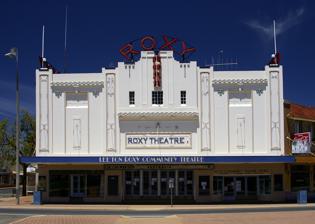
Building: Roxy Community Theatre
Country: Australia
Year built: 1930
Roxy Community Theatre The Roxy Roxy Community Theatre Former names Roxy Theatre Location 114-118 Pine Avenue, Leeton , Leeton Shire , New South Wales , Australia Coordinates 34°33′07″S 146°24′19″E / 34.551953°S 146.40516°E / -34.551953; 146.40516 Type Civic/Movie theatre Capacity 880 Construction Built 1929–1930 Opened 7 April 1930 Expanded 1933 Website roxyleeton .com .au Building Building details General information Architectural style Art Deco / Art Nouveau /Spanish Mission Design and construction Architect(s) Kaberry and Chard New South Wales Heritage Register Official name Roxy Community Theatre; Roxy Theatre; Big Red Type State heritage (built) Designated 24 February 2006 Reference no. 1747 Type Cinema Category Recreation and Entertainment Builders W. H. Hones for George Conson The Roxy Community Theatre is a heritage-listed cinema , live theatre, theatre, concert venue and meeting venue located at 114-118 Pine Avenue, Leeton in the Leeton Shire local government area of New South Wales , Australia. It was designed by Kaberry and Chard architects in the Art Deco / Art Nouveau /Spanish Mission style and built from 1929 to 1930 by W. H. Hones for George Conson. It is also known as Roxy Theatre and Big Red . The property is owned by Leeton Shire Council. It was added to the New South Wales State Heritage Register on 24 February 2006. History The Roxy opened 7 April 1930 and was built for Riverina Theatre entrepreneur George Conson. The architects for the theatre were the noted firm of Kaberry and Chard. The popularity of the Roxy as a theatre name, imported from America's most famous movie theatre, reflects the importance and worldwide influence of movies and the glamorous American lifestyle depicted in Hollywood films, embraced by Australian society during the 1920s and 1930s inter-war period. The original Roxy Theatre , built in New York in 1927, was the world's largest showcase cinema from this era of theatrical movie palaces. It was established by and named after the master cinema showman himself, Samuel "Roxy" Rothapfel . "Roxy" as a name thus became synonymous with showmanship and dramatic cinema palaces from the boom time era of movies, wherever American cinema, Pop culture, and the theatrical American movie lifestyle became influential, admired and replicated. The theatre was built by Mr W. H. Jones (sometimes J. H. Jones), with a seating capacity of 1091 on two levels. The Roxy was built in a modified Spanish Mission Style, with large red neon signs that were visible from a great distance at night, owing to the theatre's location on top of a hill. As a result, the Roxy was nick-named "Big Red" . These lights were installed in 1933 when a full sized concert stage was constructed to mark its official opening. Australia's celebrated soprano singer, Miss Gladys Moncrieff OBE , was engaged to sing in October 1933, as part of these opening celebrations. In 1977 the theatre's future was threatened with redevelopment. A meeting was called on 2 June 1977 by the Leeton and District Community Advancement Fund where the theatre's future was discussed including unanimously agreeing that the theatre should be retained as a Civic type building and also should be saved as a picture theatre. On 23 June 1977 the matter on the theatre was discussed further at the Leeton and District Community Advancement Fund's Annual General meeting with extensive investigations made and convinced of the buildings soundness and viability. The theatre was purchased by the community after a massive fund raising drive. $27,000 was raised by the Save The Roxy Committee and it was purchased for $75,000. Ownership was vested in Leeton Shire Council. The theatre was progressively upgraded to provide a larger stage area and new dressing rooms, with a present seating capacity of 880 people (414 downstairs and 474 in the upstairs lounge area). It is run by a small part-time staff and a voluntary management committee. In addition to showing regular films, the Roxy is now the venue for eisteddfods, discos, high school speech nights and the musical society's annual production. It has been restored to its original 1930s style. Description The Roxy is a fine example of an Inter-war cinema designed in a modified Art Deco architectural style with Art Nouveau and Spanish Mission elements. The building is constructed of brick walls, with the primary facade rendered, the roof clad in corrugated iron and timber floors. The theatre has a full size concert stage with the original two levels of seating, a foyer and ticket box area and an integrated shop at the west side. Large red neon lettering for "Roxy" is mounted above the roof parapet in three directions, plus extensive neon lighting on the front facade. Condition As at 18 May 2005, the theatre is in good condition, although some maintenance required. Heritage Council funding for conservation works to the Roxy Theatre were approved in 1992 for a total of $15,600. In December 2018 the NSW Government announced an additional $3.9 million grant towards a $4.4 million refurbishment of the Roxy Theatre. The Roxy and associated shop survives virtually intact. Modifications and dates 1933 – Larger concert stage and dressing rooms constructed. 1933 – Facade neon lighting and red neon "Roxy" sign installed, and restored in 1992. 1995-1998 – Electrical upgrade to replace original decayed wiring. The Roxy Community Theatre at dusk Leeton Roxy Community Theatre viewed from the corner of Kurrajong Ave and Wade Ave South Heritage listing As at 20 November 2006, The Roxy Community Theatre is a rare surviving example of an Inter-war cinema in country NSW from the heyday era of movies, which demonstrates the importance of "cinema going" during the first half of the 20th century in NSW towns before the advent of television, embraced by Australian society during the 1920s and 1930s. Dating from 1929, the Roxy Theatre also demonstrates and records the early introduction of American Pop culture into country NSW by the early Hollywood movies shown for the first time in this cinema, by the building function, original theatrical design and its name, which were all modelled on the world's largest showcase movie palace of the time, the original Roxy Theatre in New York of 1927. This early introduction of American Pop culture in the form of Hollywood movies and picture theatres, as represented by the Leeton Roxy Theatre, provided a major new form of entertainment, communication and society to NSW communities, as well as having a significant influence on Australian tastes of the time in architecture, fashion and design generally, language, music and behaviour. Built in 1929–1933, the Roxy Theatre is a fine example of an Art Deco cinema with Spanish Mission and Art Nouveau elements, which has survived remarkably intact. Of the hundreds of cinemas that once existed in country towns throughout NSW from the height of its popularity and influence, the Roxy now represents one of only eleven surviving country cinemas in the State that retain their original integrity. Designed by the major theatre architects of the time, Kaberry and Chard, the Roxy also illustrates one of only three surviving examples of their collection of work in NSW cinemas. The Roxy Theatre is also especially rare in NSW for retaining its original theatre interiors and spaces on two levels. Roxy Community Theatre was listed on the New South Wales State Heritage Register on 24 February 2006 having satisfied the following criteria. The place is important in demonstrating the course, or pattern, of cultural or natural history in New South Wales. The Roxy Theatre represents a rare surviving example of a country cinema from the heyday era of movies, which demonstrates the importance of "cinema going" during the first half of the 20th century in NSW towns before the advent of television. The scale of the theatre constructed to seat over 1000 patrons on two levels, the central location and landmark building design all illustrate the popularity and social importance of the cinema during this era when going to the cinema was second only to sport as the most popular leisure activity. In its style, era, function and name, the Roxy also demonstrates the early introduction of American Pop culture into country NSW, which in addition to providing a major new form of entertainment, communication and society, had a significant influence of popular Australian tastes of the Inter-war period, ranging from architecture, fashions and design generally to food, drink, language, music and behaviour. As became popular for cinemas of this boom time era of movies, the theatre name and dramatic Art Deco/Spanish Mission style of the building were all modelled on America's "Roxy Theatre" in Broadway , New York. This was America's most famous theatre and the world's largest showcase movie palace of the time. It was built in 1927, now demolished. The original Roxy was established by and named after the master cinema showman himself, Samuel "Roxy" Rothapfel. "Roxy" as a name thus became synonymous with showmanship and dramatic cinema palaces from the boom time era of movies wherever American cinema and the theatrical American movie lifestyle became influential, admired and replicated in local Pop culture, leisure activities, fashions and architectural styles. The construction of the cinema during the Inter-war period demonstrates a period of growth for Leeton following the incorporation of the town as a shire. The building has formed part of the town fabric for 66 of the 84 years of the town's existence, with the cinema continuing to serve the community for 75 years. The place has a strong or special association with a person, or group of persons, of importance of cultural or natural history of New South Wales's history. The building is associated with Gladys Moncrieff OBE, who was the most famous soprano in Australia since the retirement of Florence Austral for the period of the 1930s to the end of the 1940s. The building symbolises those lost country theatres in NSW in which Moncrieff appeared, in this case for a six-day concert in 1933 to celebrate the addition of the stage. The theatre is also associated with the major theatre architects, Kaberry and Chard, which illustrates one of their original designs largely intact. From a large body of work in NSW cinemas from this period, the Roxy is one of only three of their works which has survived with original integrity. Further research may also demonstrate associations with further personalities of significance in the history of entertainment, movie making or theatres in NSW. The place is important in demonstrating aesthetic characteristics and/or a high degree of creative or technical achievement in New South Wales. The Roxy Theatre represents a rare surviving example of the work of the major theatre architects, Kaberry and Chard. It is a fine example of a country picture theatre from the Inter-War period, designed in a modified Art Deco architectural style with Art Nouvou and Spanish Mission elements, which has survived remarkably intact, internally and externally. It demonstrates an intact example of a two level theatre interior, retaining its original design, which provides a rare opportunity to experience a country picture theatre of this era. The scale of the Theatre, its dramatic facade and the prominent red neon signs are a major part of the Leeton landscape. Together with the nearby Walter Burley-Griffin designed water towers, the Roxy is a landmark building of the district. Its location at the crest of a hill makes the theatre visible for many kilometres into the countryside at night, particularly with its red neons aglow. The place has a strong or special association with a particular community or cultural group in New South Wales for social, cultural or spiritual reasons. The Roxy is valued by several generations of the Leeton and surrounding community as a key centre for social interaction, community events and entertainment for over 75 years. The theatre has been an essential part of the social and cultural fabric of the Leeton community for most of the town's period of existence. The Roxy was the first country cinema in NSW to be purchased by the community to save it from demolition in the 1970s, illustrating an advanced social value for these buildings and community activism for heritage, without which most cinemas from this era, including the original New York Roxy of 1927, have been lost. The money was raised in 1977 for the $75,000 purchase of the Cinema from a major fundraising drive and significant donations from the community of $27,000. The local nickname for the theatre. "Big Red", also indicates the emotional attachment the community holds for the building. The place has potential to yield information that will contribute to an understanding of the cultural or natural history of New South Wales. As the Roxy is virtually intact from its construction in 1930 and 1933 additions, it offers potential for further research into the design, operation and cultural aspects of early theatres from the time when "talky" pictures were first introduced. This resource includes the associated memorabilia in the form of pictorial records of works and artists and a small collection of early cinema items. The place possesses uncommon, rare or endangered aspects of the cultural or natural history of New South Wales. The Roxy is rare in the State as one of only three surviving intact country cinemas designed by the major theatre architects of Kaberry and Chard, of an original collection of 57 theatres commissioned from these architects throughout NSW. The Jadda Centre at Junee and the Montreal Theatre at Tumut are the other two surviving examples. The Jadda Centre was listed on the State Heritage Register in 2004. Only the Leeton Roxy and the Junee Jadda Centre retain the splayed false decorative walls each site of the stage opening, which is a distinctive and theatrical feature of the architects, Kaberry and Chard. Only Tumut has an original proscenium. The Roxy is also one of only eleven surviving intact country cinemas in NSW, where there had once been 351 cinemas in 289 country towns throughout NSW (in 1951). By 2003 less than 10 per cent "exist" as spaces recognisable as original theatres (that is, only 31). Only 11 of those exist with some form of obviously decorative interior and theatrical exterior. The Junee theatre is one of those eleven or one of only 3.1 per cent of the body of country cinemas that existed in 1951, comprising picture theatres built in the heyday of the silent and sound movies. The Roxy is a rare surviving example in NSW of an Inter-War cinema that retains the two levels. The place is important in demonstrating the principal characteristics of a class of cultural or natural places/environments in New South Wales. The Roxy Theatre represents a rare surviving example of a 1930s country cinema from the heyday era of movies, which demonstrates the importance of "cinema going" during the first half of the 20th century in NSW towns before the advent of television. It also represents the early introduction of American Pop culture into country NSW, which had a major impact on Australian leisure activities, society, communication and fashions in architecture, clothing, music, behaviour and language. The Roxy Theatre represents a fine example of an Inter-war cinema of the Art Deco/ Spanish Mission style, which is remarkable for retaining its original interiors and two levels. It also represents a rare surviving work of the major theatre architects, Kaberry and Chard. See also New South Wales portal Architecture portal List of theatres in Australia References